Hua Sui

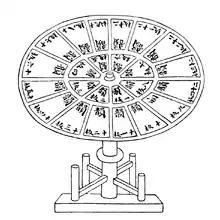
A revolving table typecase with individual movable type characters arranged primarily by rhyming scheme, from Wang Zhen's book of agriculture, published 1313 CE.

Bronze type publications were soon after made in the cities of Changzhou, Suzhou, and Nanjing during the 16th century. Yet the sponsors of printing weren't all described as the works of simply the area's wealthiest local family, as the bronze-type books in Fujian province were developed by truly commercial enterprises. Chinese writing fonts of different sizes and scope could be jointly owned and invested in by more than one printer in the region.